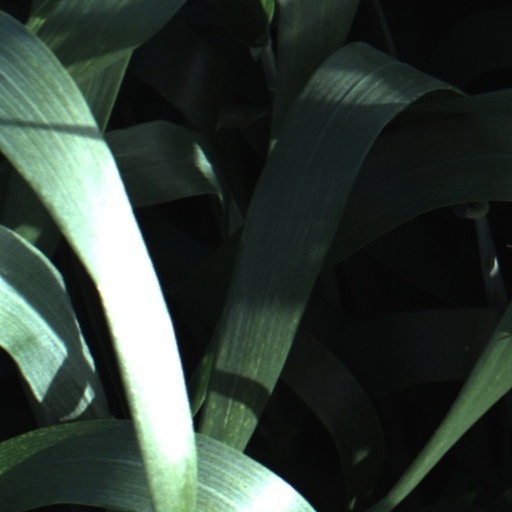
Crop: wheat